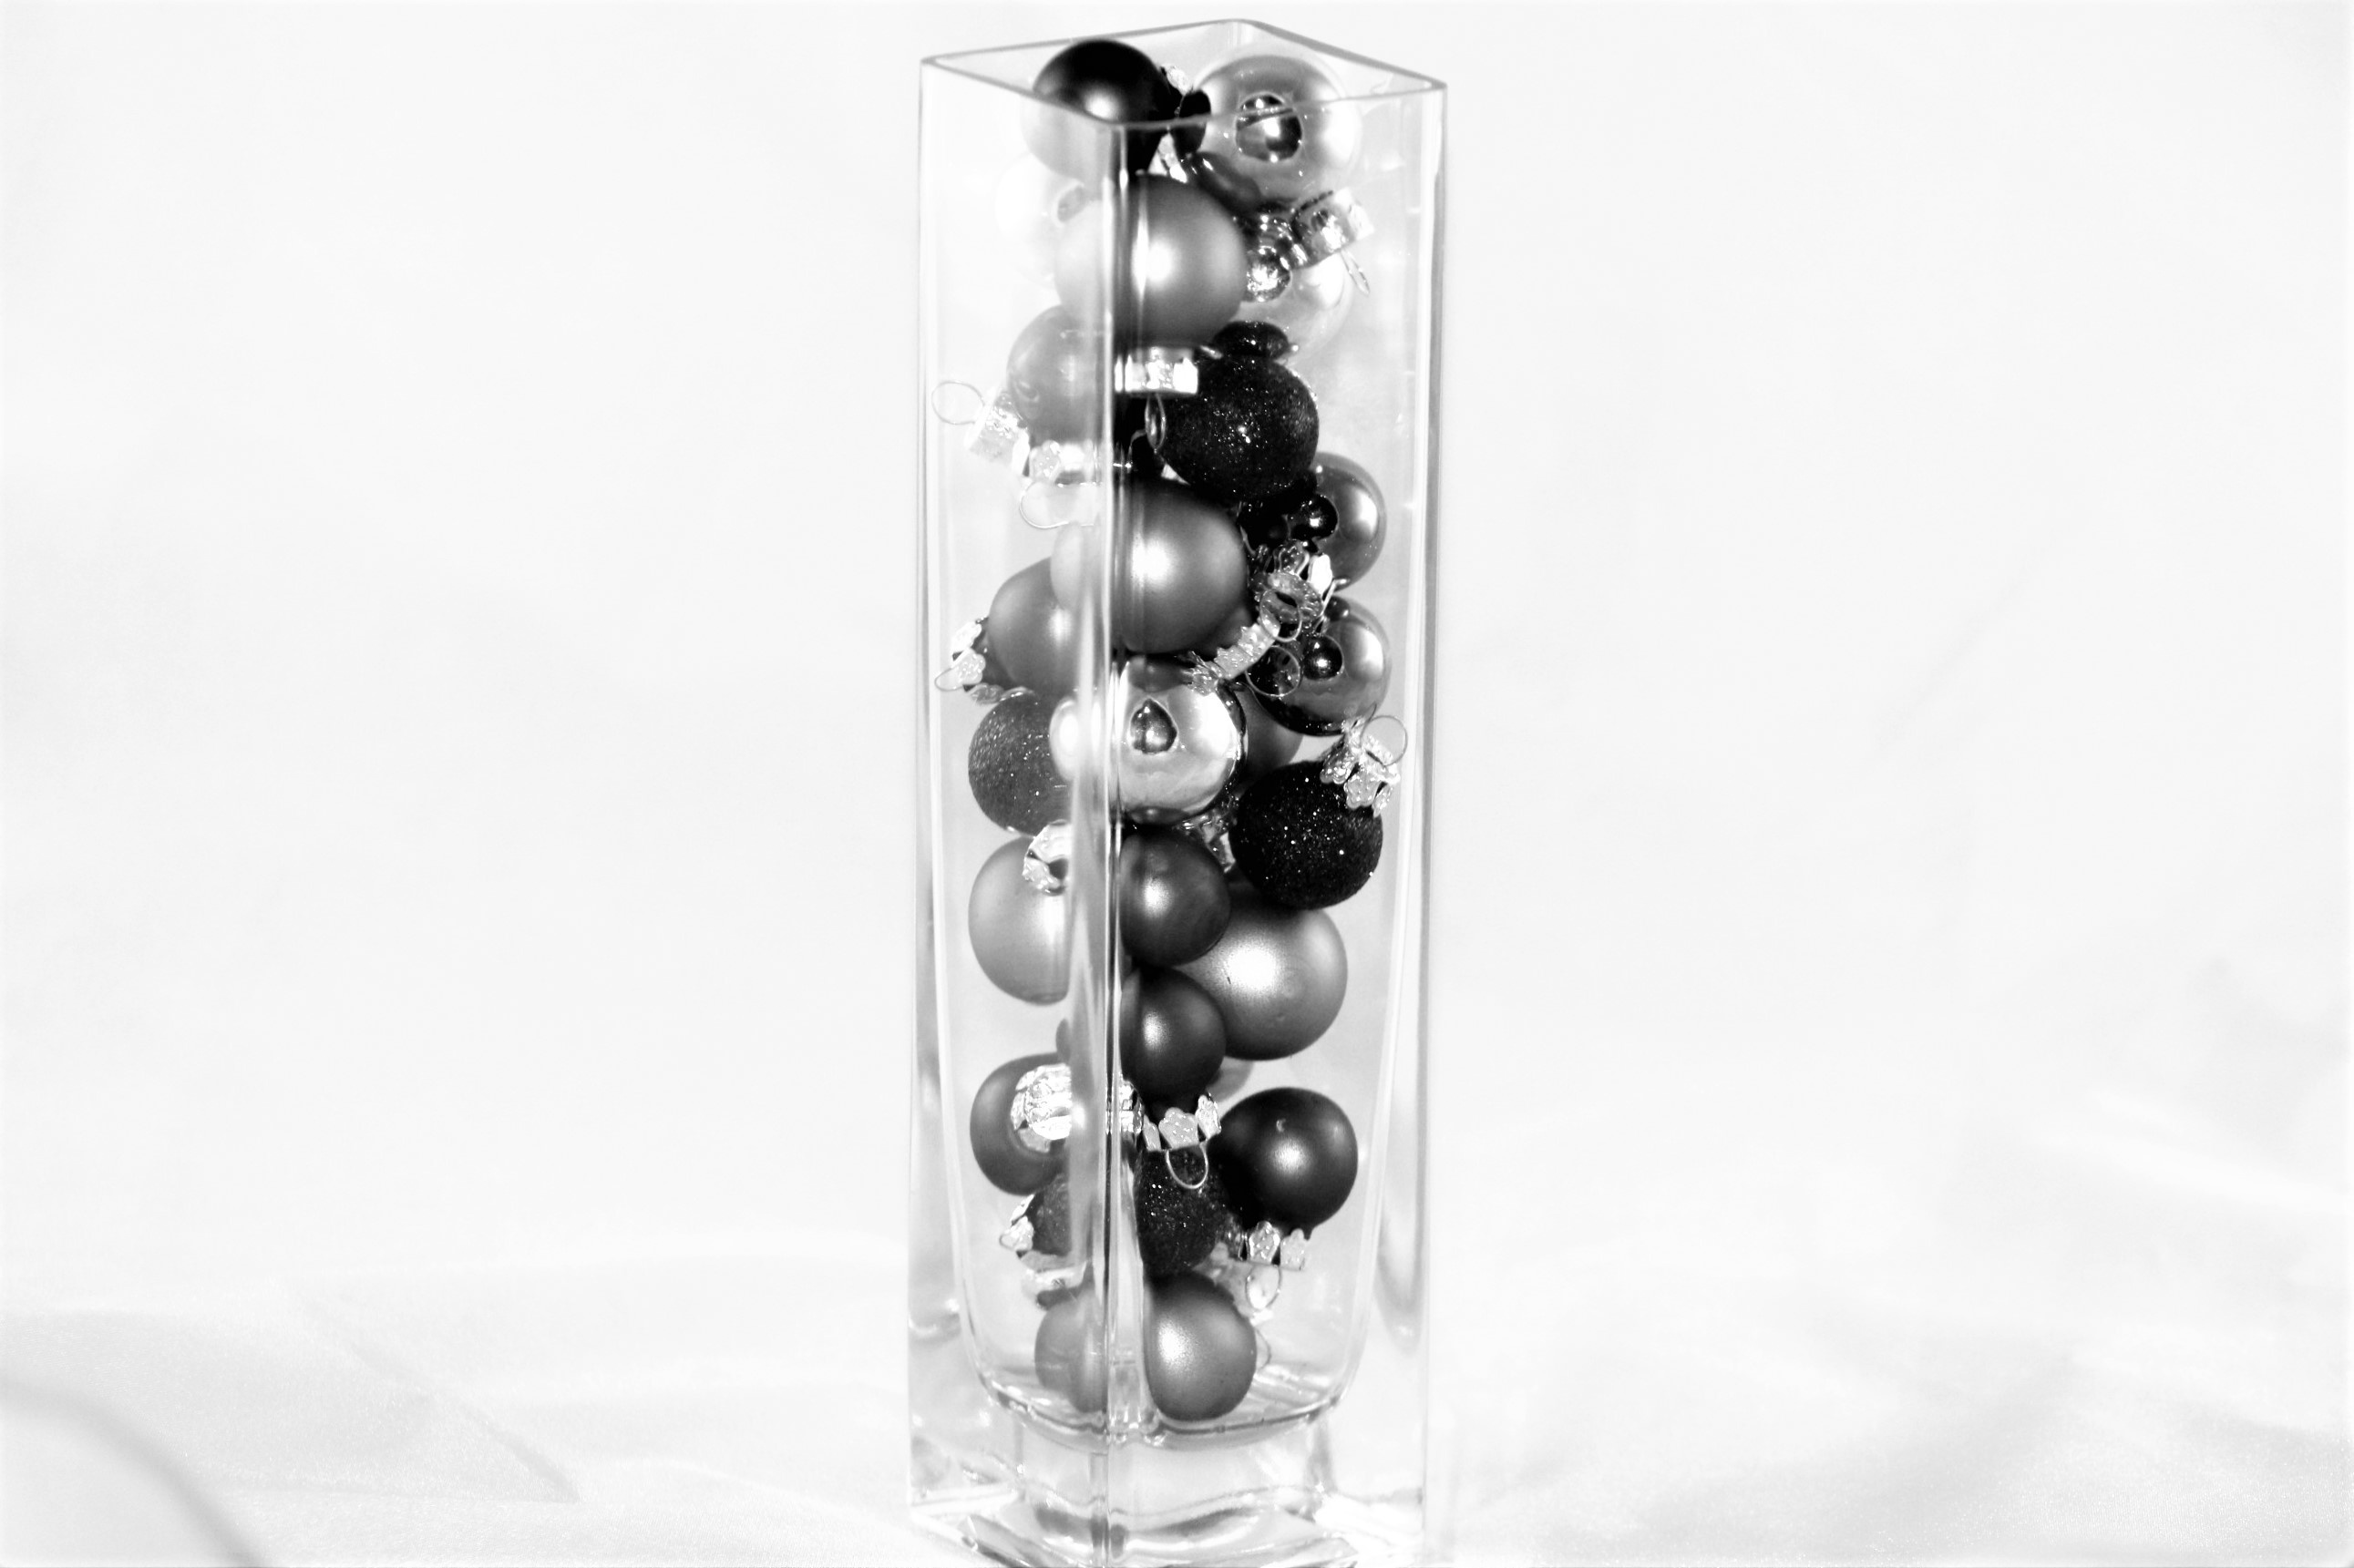
star, glass, vase, decoration, christmas, lighting, wine bottle, advent, christmas decoration, christmas time, background, poinsettia, distilled beverage, drinkware